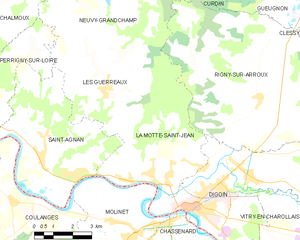
Carte des communes françaises